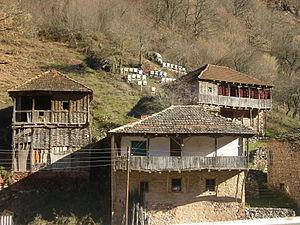
La Macédoine du Nord, en forme longue la république de Macédoine du Nord, est un pays d'Europe du Sud situé dans la péninsule des Balkans.
L'histoire de la Macédoine du Nord, petit État du sud des Balkans, commence, au sens strict, lors de son indépendance vis-à-vis de la République fédérative socialiste de Yougoslavie en 1991. Dans un sens plus large, l'histoire de la « Macédoine », dont traite le présent article, concerne un ensemble géographique et historique bien plus vaste, habité par de nombreux peuples au cours du temps. Le territoire ainsi désigné a maintes fois changé de forme et fut inclus dans divers États successifs. La république actuelle n'occupe que le tiers du royaume antique. Elle regroupe la majorité des Slaves macédoniens, parlant une langue slave, également présente en Bulgarie du sud-ouest et en Grèce du nord, et linguistiquement proche du bulgare. La République de Macédoine du Nord abrite aussi des minorités albanaises, valaques et tsiganes.